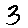
Label: 3